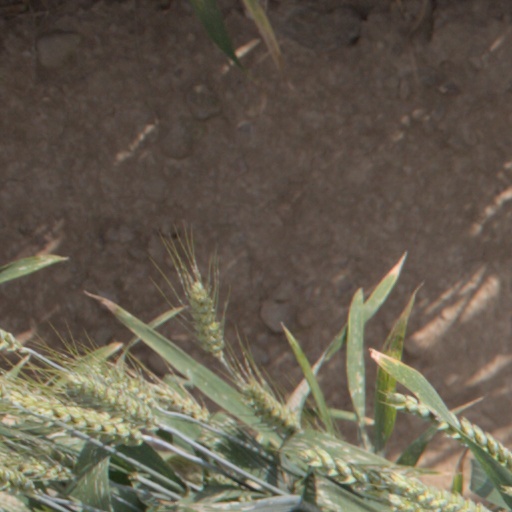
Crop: wheat